Question: What color is the building?
Tambaya: Wanne launi ne jikin gini?
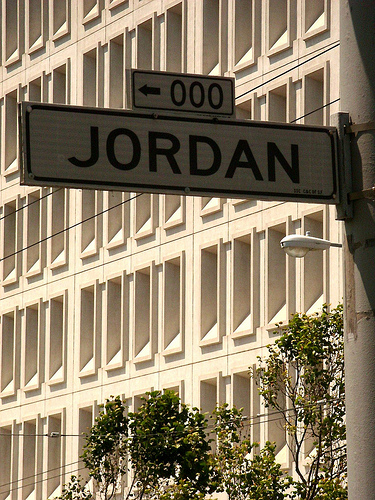
Answer: White.
Amsa: Fari.